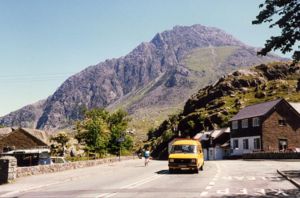
Snowdonia
Fra Snowdonia nationalparken
Snowdonia er en nationalpark i Nord-Wales hovedsageligt beliggende i grevskabet Gwynedd. Den har et areal på 2.170 km² og blev oprettet i 1951.